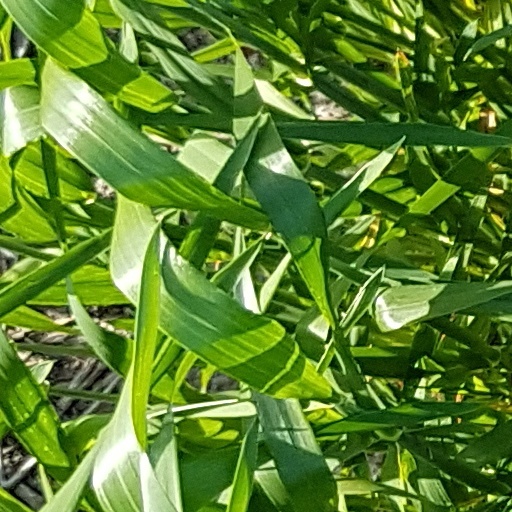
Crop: wheat